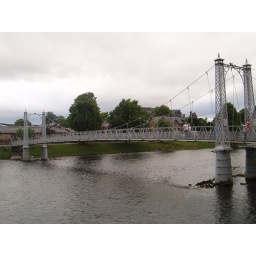
walking bridge over the River Ness